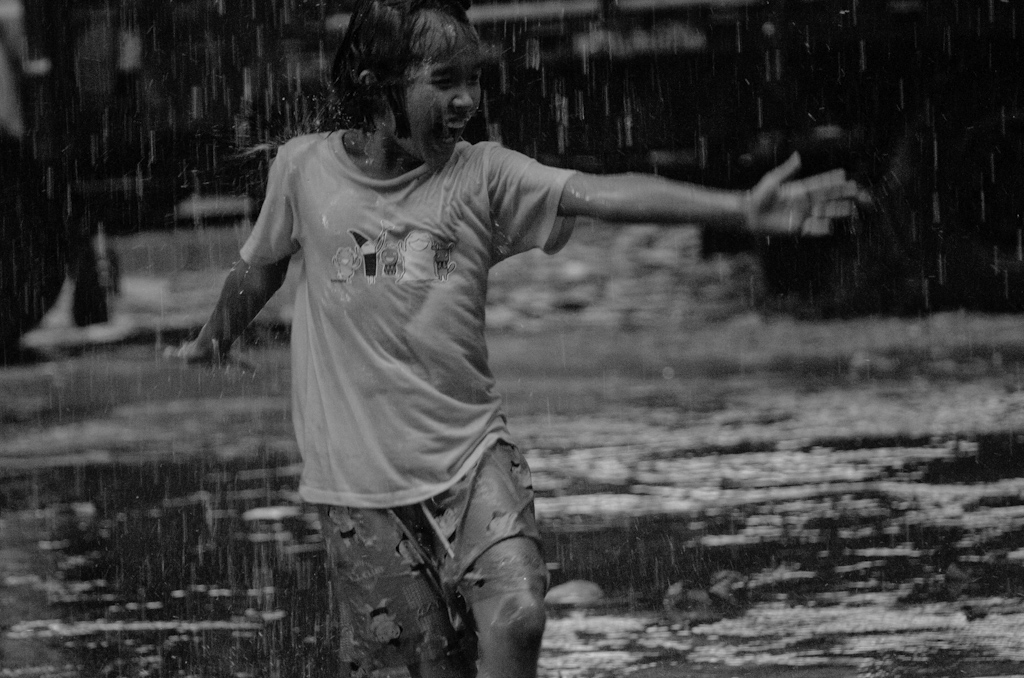
Weather: rain or strom